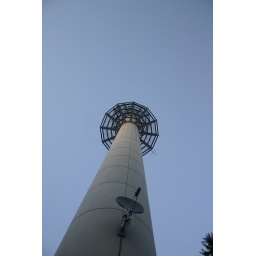
this antenna tower for cellphones is standing near to my house